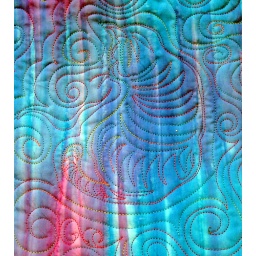
striped tabby cat - quilted in